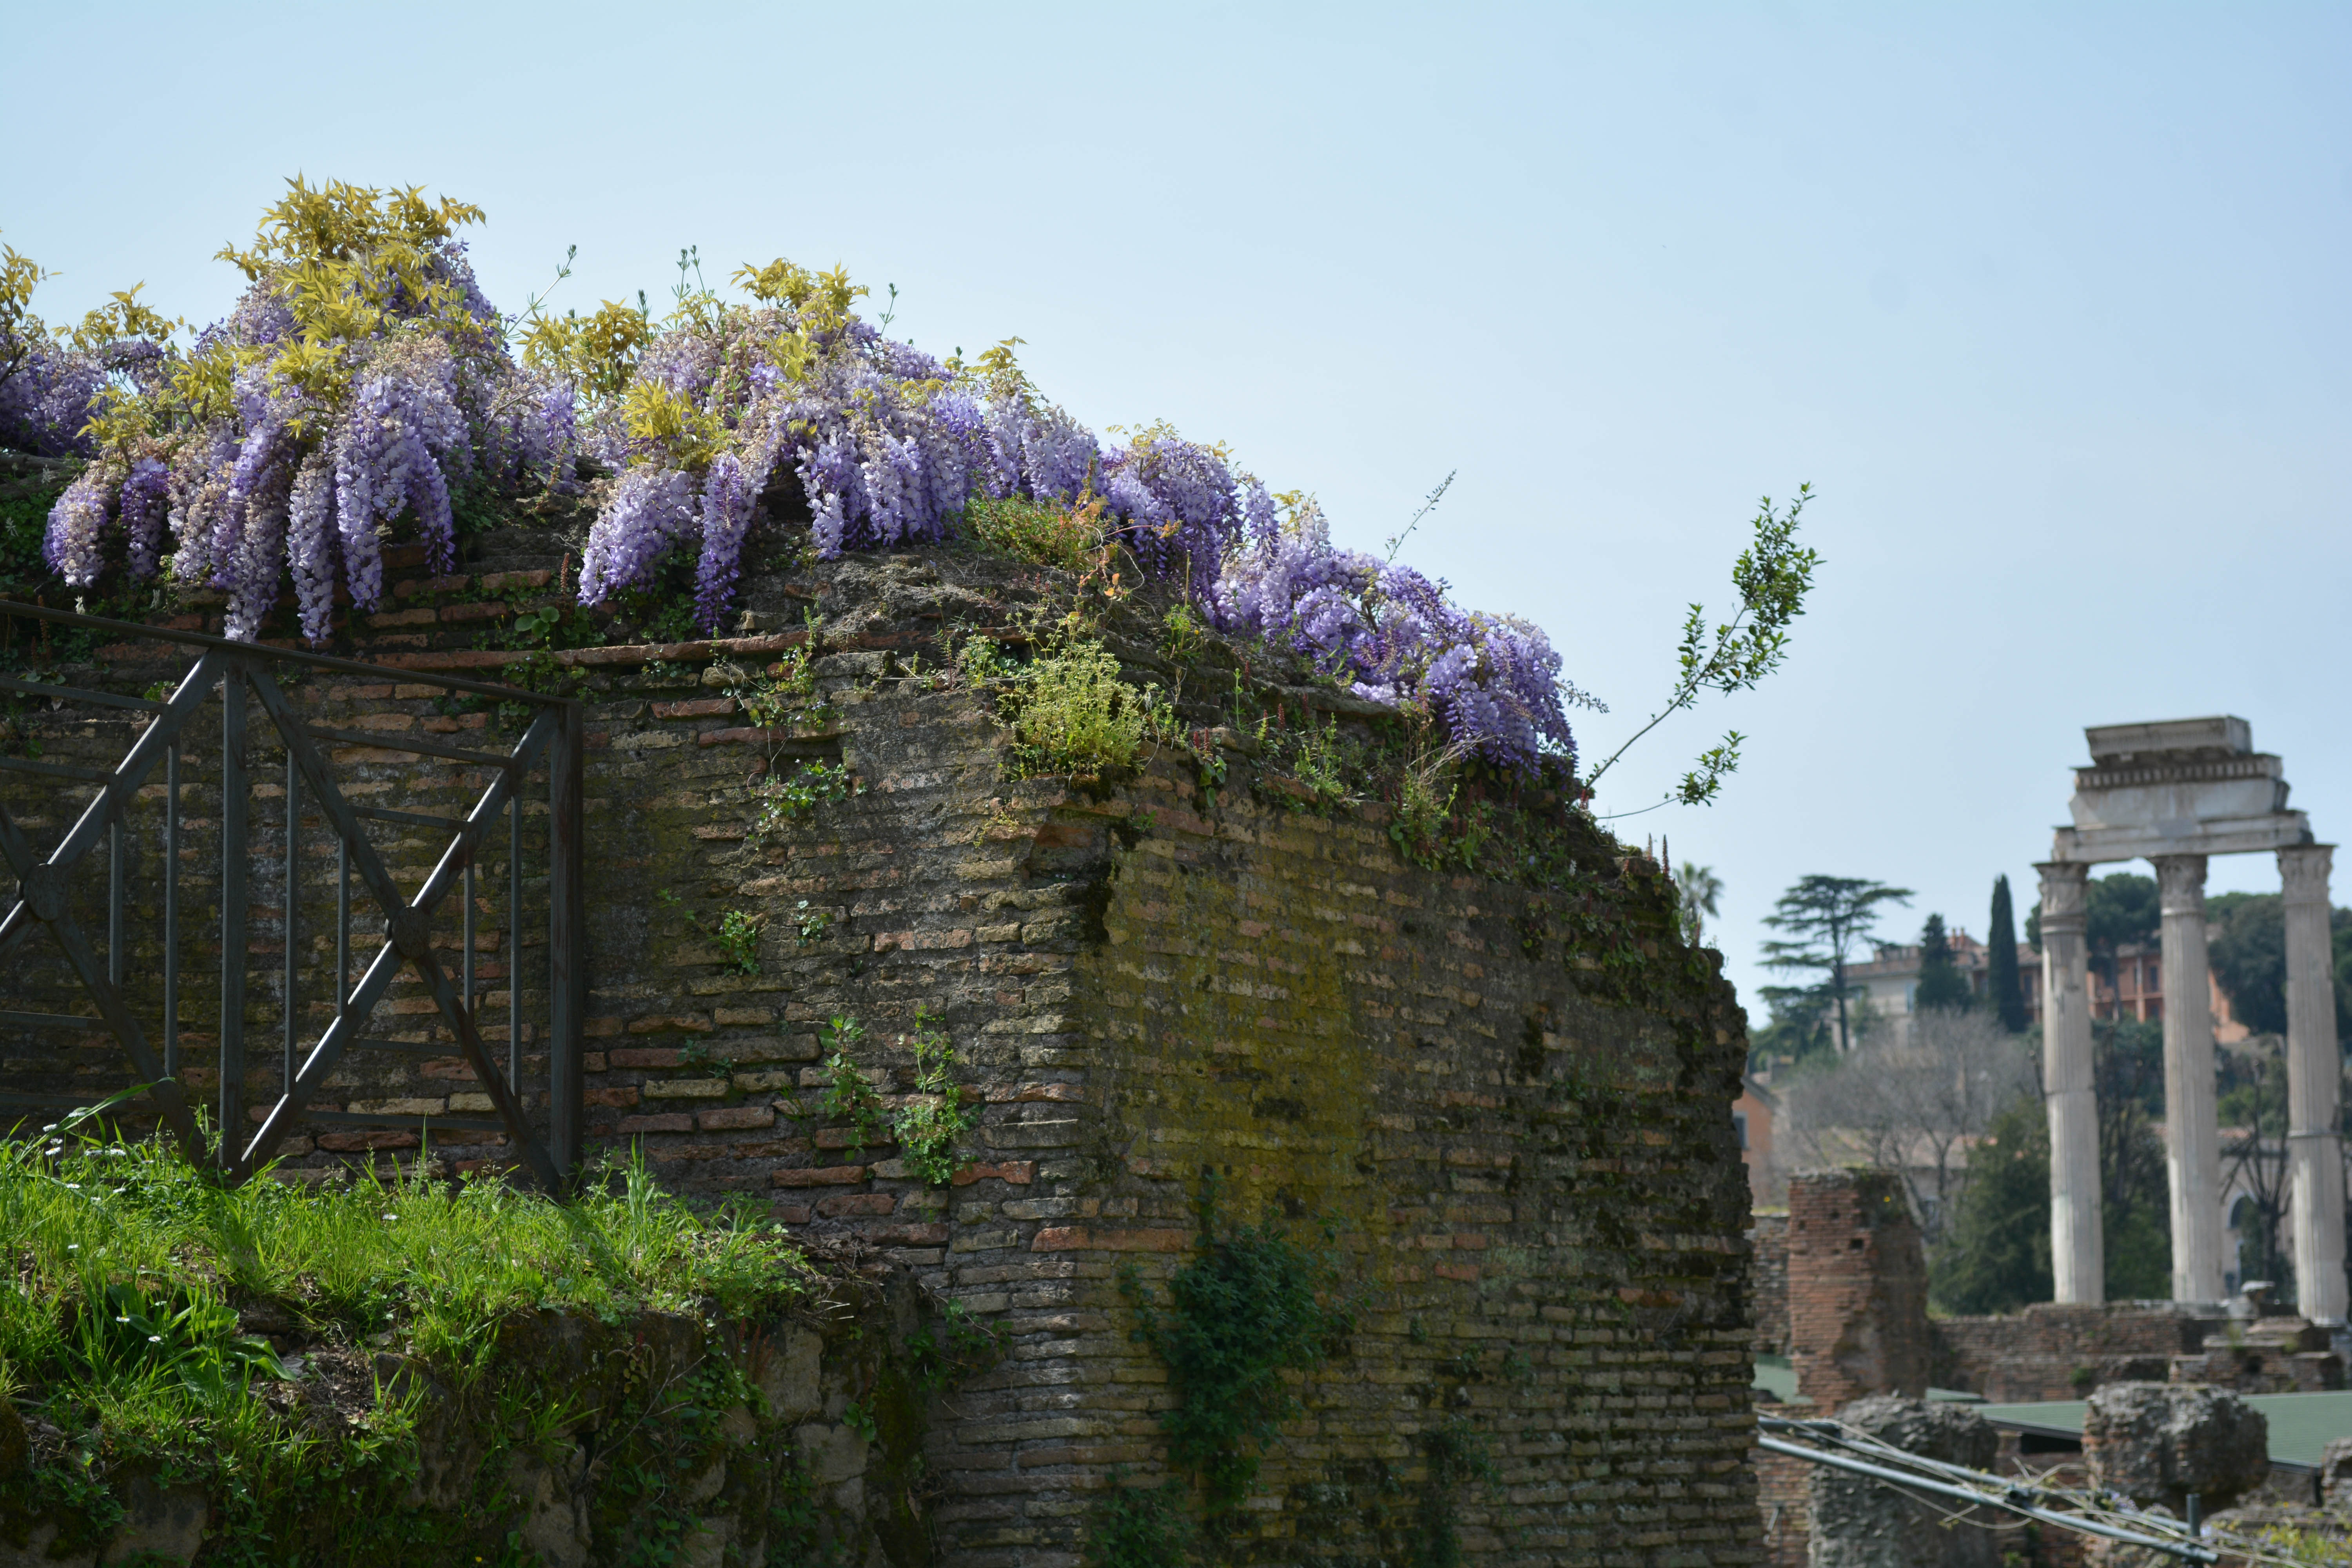
tree, flower, landmark, garden, tourism, waterway, ruins, tours